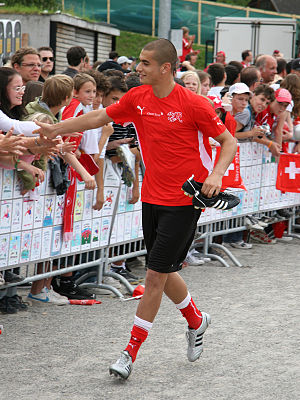
Eren Derdiyok
Eren Derdiyok er en schweizisk fodboldspiller der spiller som angriber hos den tyrkiske Süperlig-klub Galatasaray. Han han spillet for Galatasaray siden 2016. Tidligere har han optrådt for de schweiziske klubber BSC Old Boys og FC Basel, samt de tyske klubber Bayer 04 Leverkusen og Hoffenheim og den tyrkiske klub Kasimpasa.